Wind turbine design

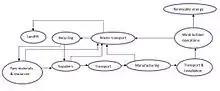
Figure 1. Flow diagram for wind turbine plant

Turbines come in size classes. The smallest, with power less than 10 kW are used in homes, farms and remote applications whereas intermediate wind turbines (10-250 kW ) are useful for village power, hybrid systems and distributed power. The world's largest wind turbine as of 2021 was Vestas' V236-15.0 MW turbine. The new design's blades offer the largest swept area in the world with three blades giving a rotor diameter of . Ming Yang in China have announced a larger 16 MW design.